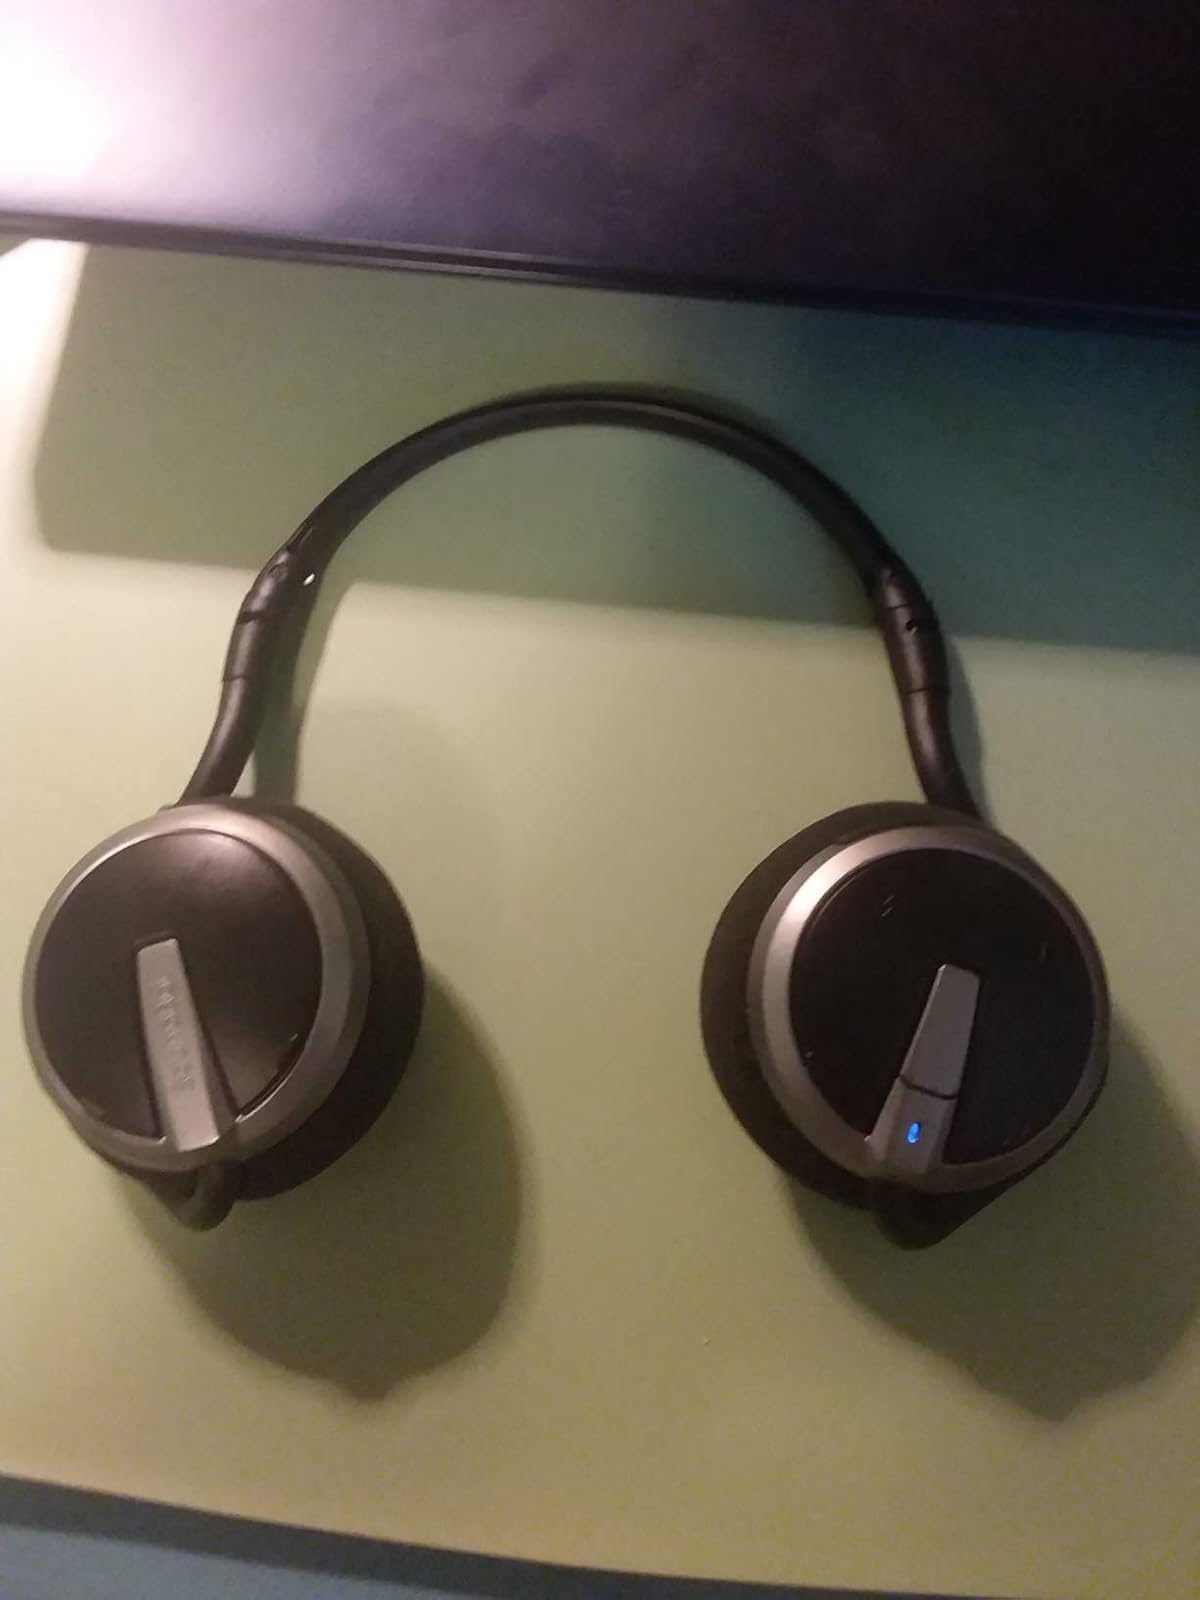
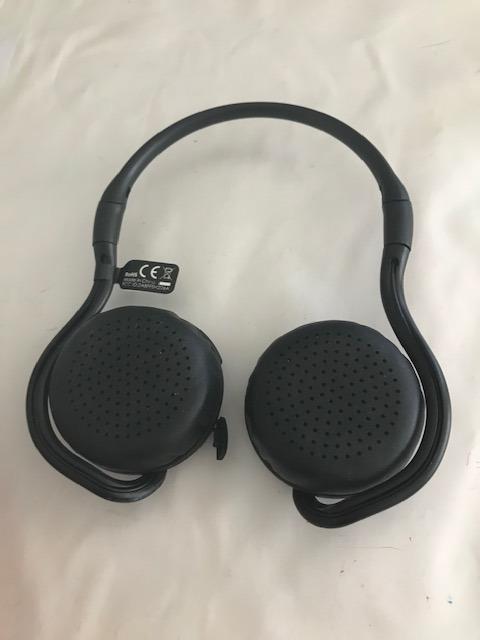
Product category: headphones
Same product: no